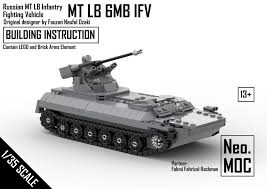
Label: MT_LB